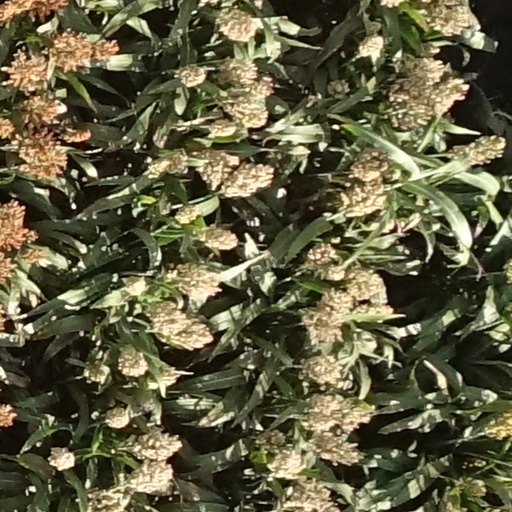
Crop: sorghum